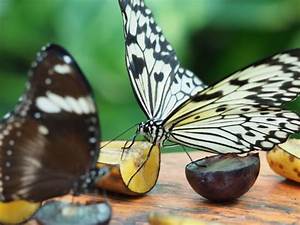
Label: farfalla